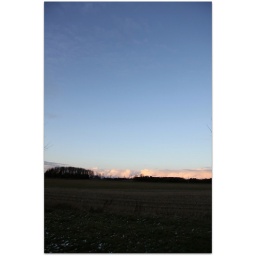
Was clear all day but near the end of the day we got some neat cloud formations.